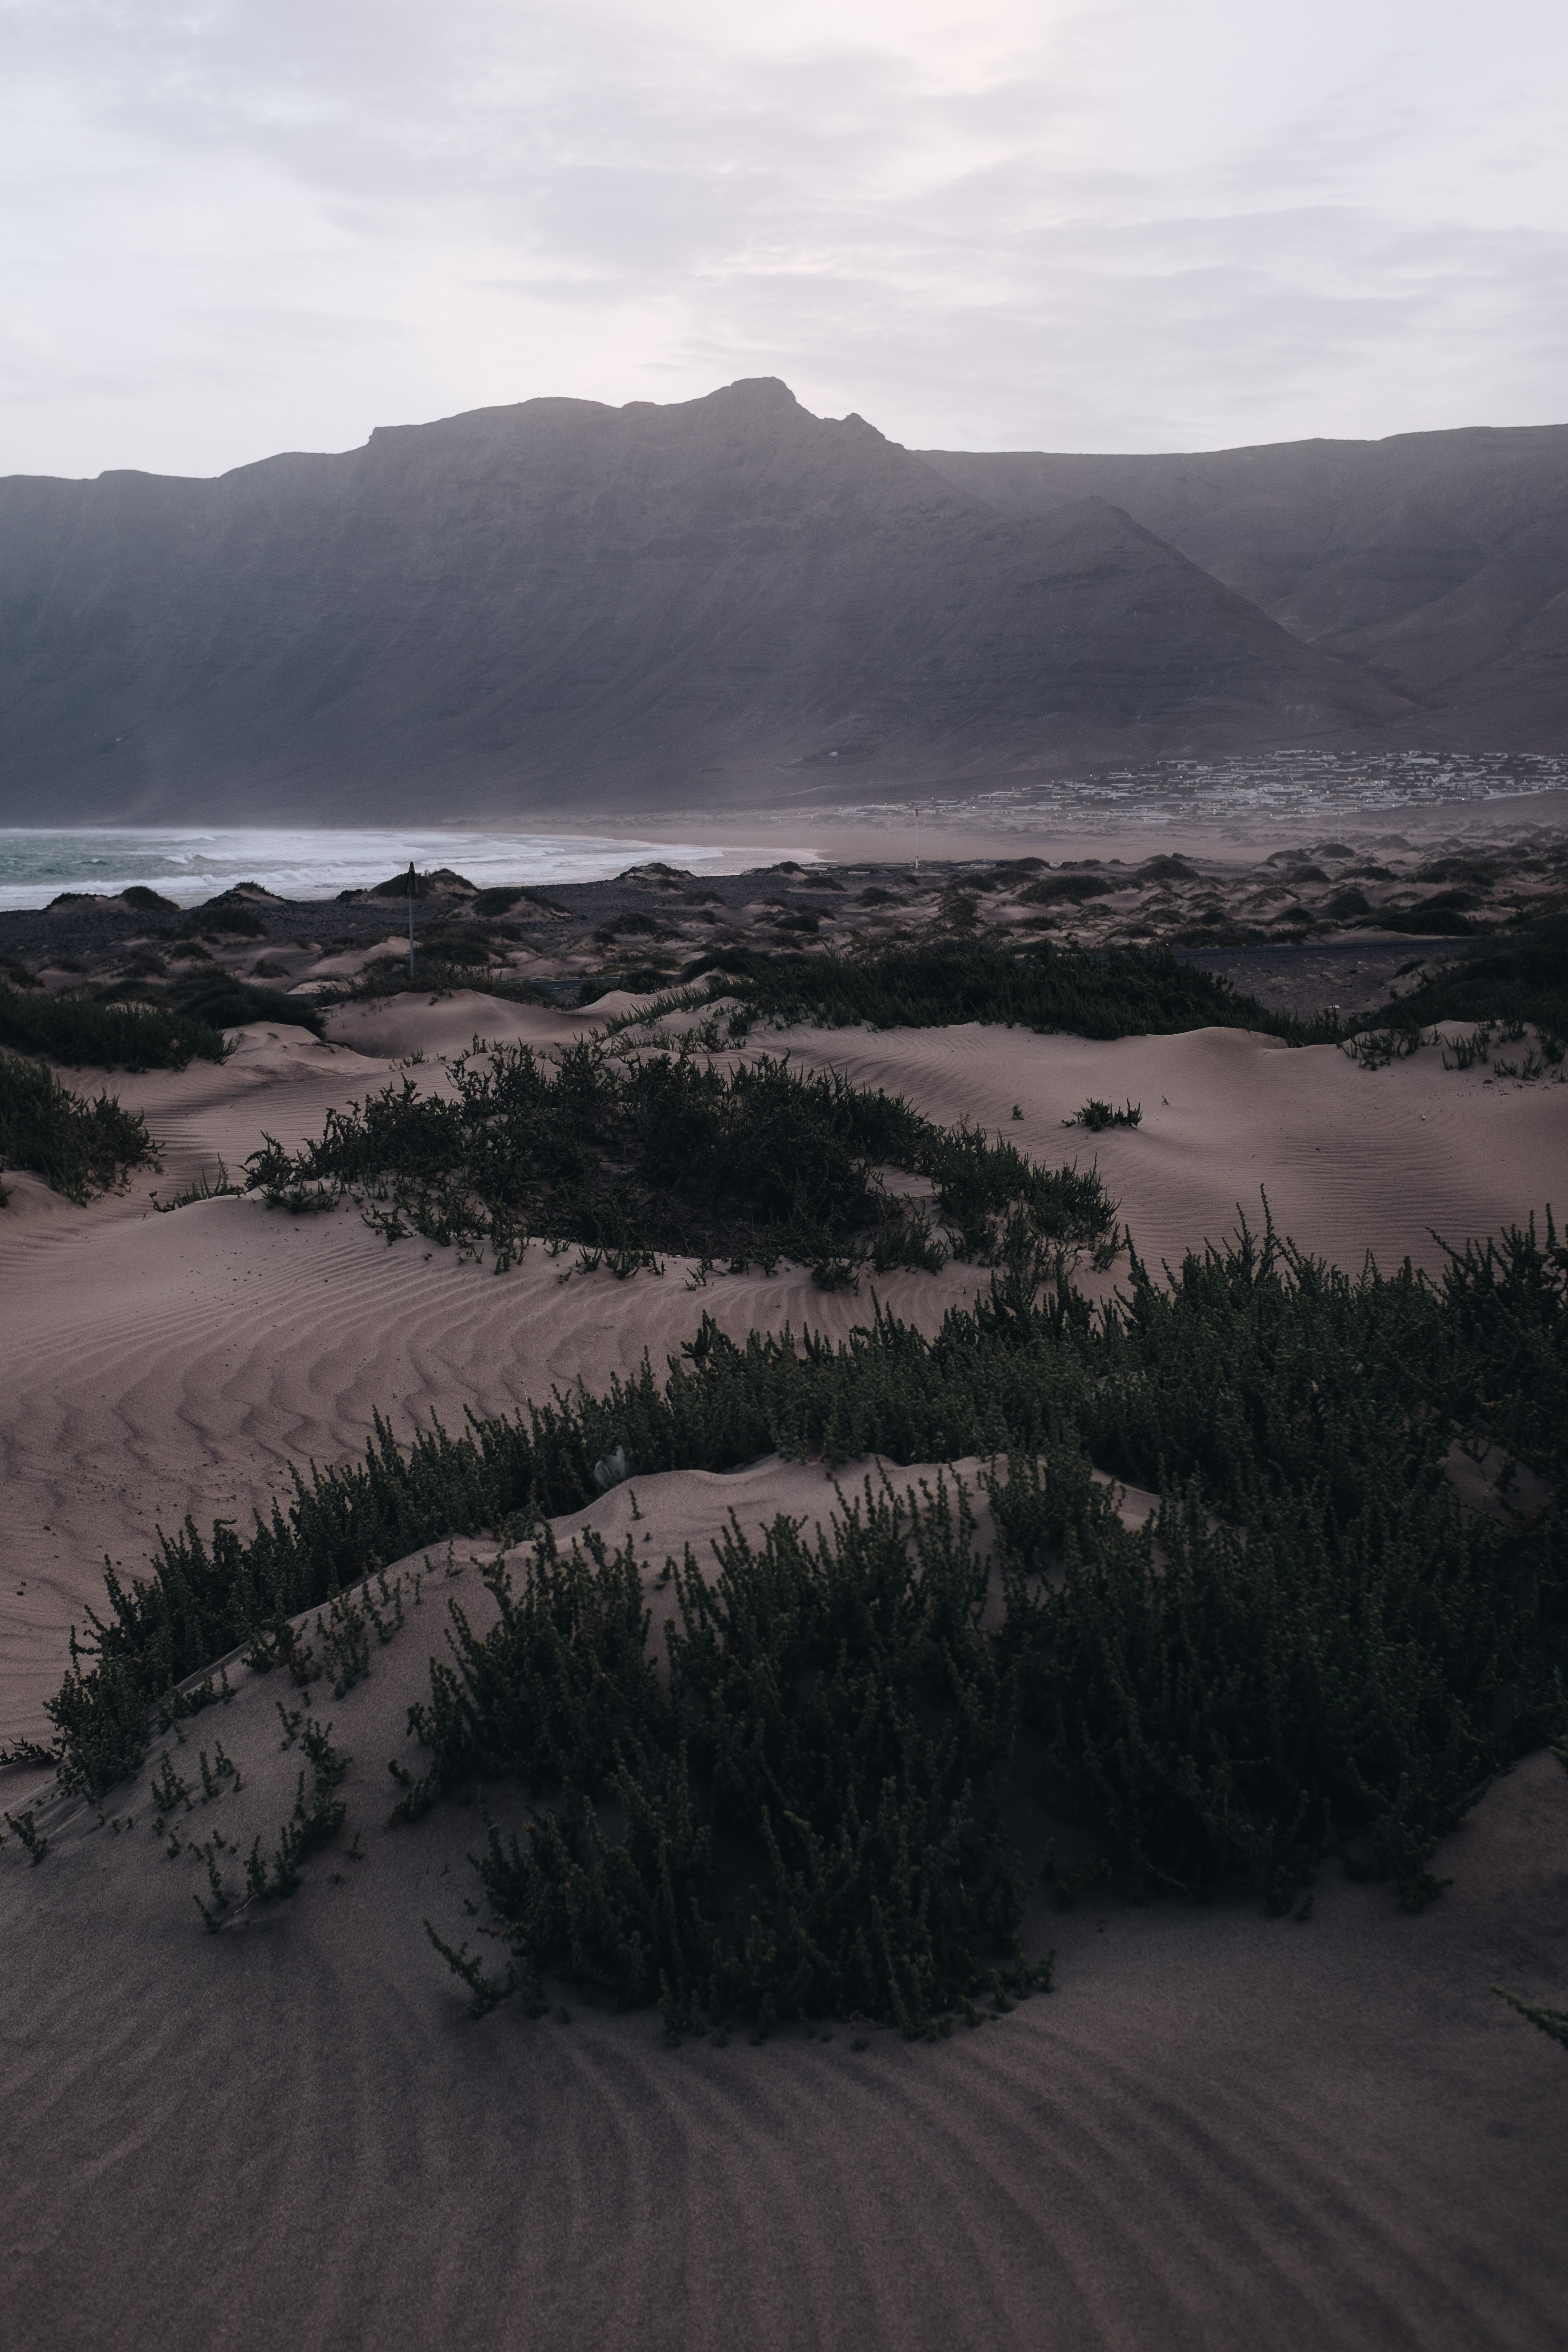
sand, natural environment, sky, atmospheric phenomenon, coast, dune, wilderness, sea, beach, highland, ocean, landscape, grass, ecoregion, cloud, hill, aeolian landform, geology, national park, horizon, vacation, coastal and oceanic landforms, bay, terrain, evening, wave, mountain